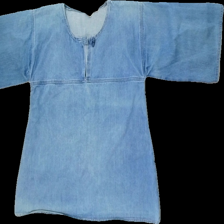
View: front
Type: Blouse
Category: Ladies
Brand: Not in the list
Brand text on label: girl
Colors: Blue
Material: 100% Cotton
Cut: Loose
Season: All
Trend: 70s
Stains: Minor
Price range: 100-150
Recommended usage: Reuse